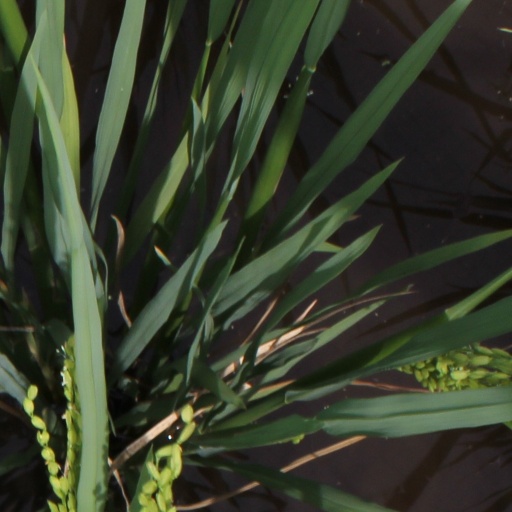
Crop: rice